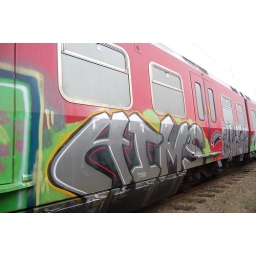
in copenhagen the sky is white (3 of 3)